Jerusalem Botanical Gardens

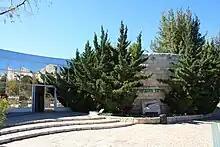
Dvorsky Visitors' Center

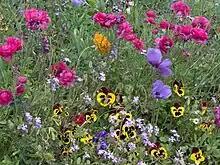
Flowers blooming at the Jerusalem Botanical Gardens

The Jerusalem Botanical Gardens is the largest botanical garden in Israel and the Middle East. It features an expansive collection of living plants, totalling over 6,400 species and varieties from various regions worldwide. Spanning 30 acres, the garden showcases flora from Australia, South Africa, Europe, North America, Southwest and Central Asia and the Mediterranean.